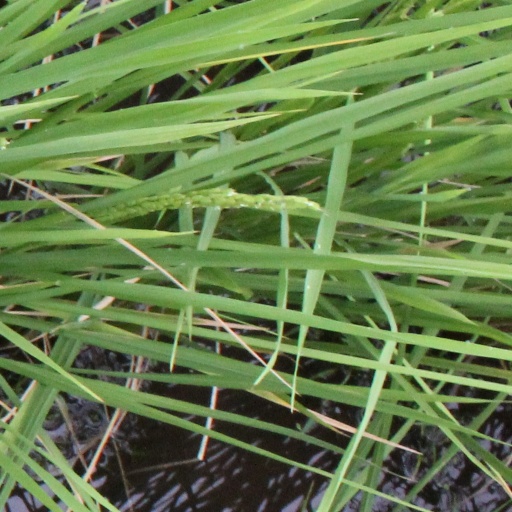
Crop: rice